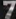
Number: 7